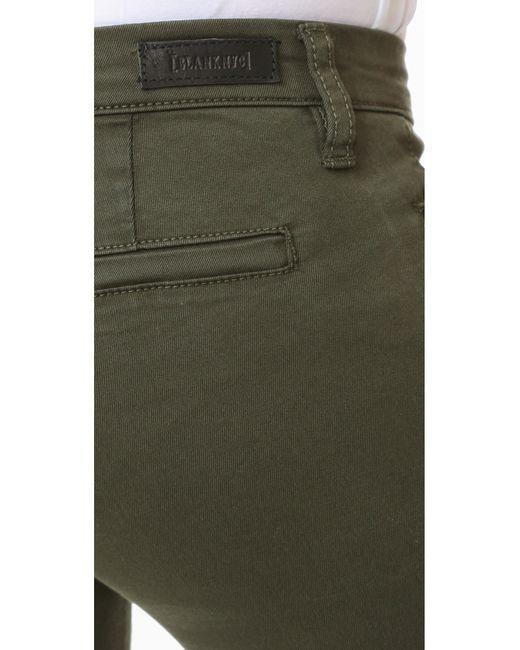
Dunkelgrüne Chino-Jeans für Damen